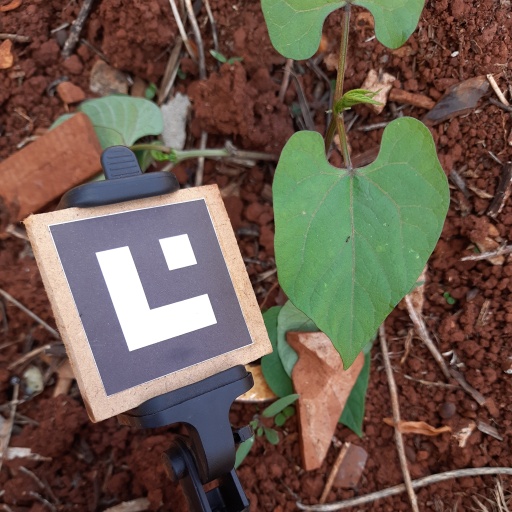
Observations: flat surface, no eating holes, under shade, insect on surface